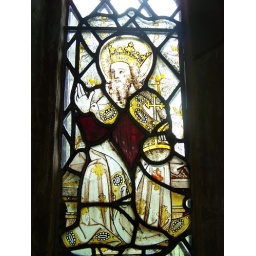
Chancel north window - Christ in Majesty made of old and new glass